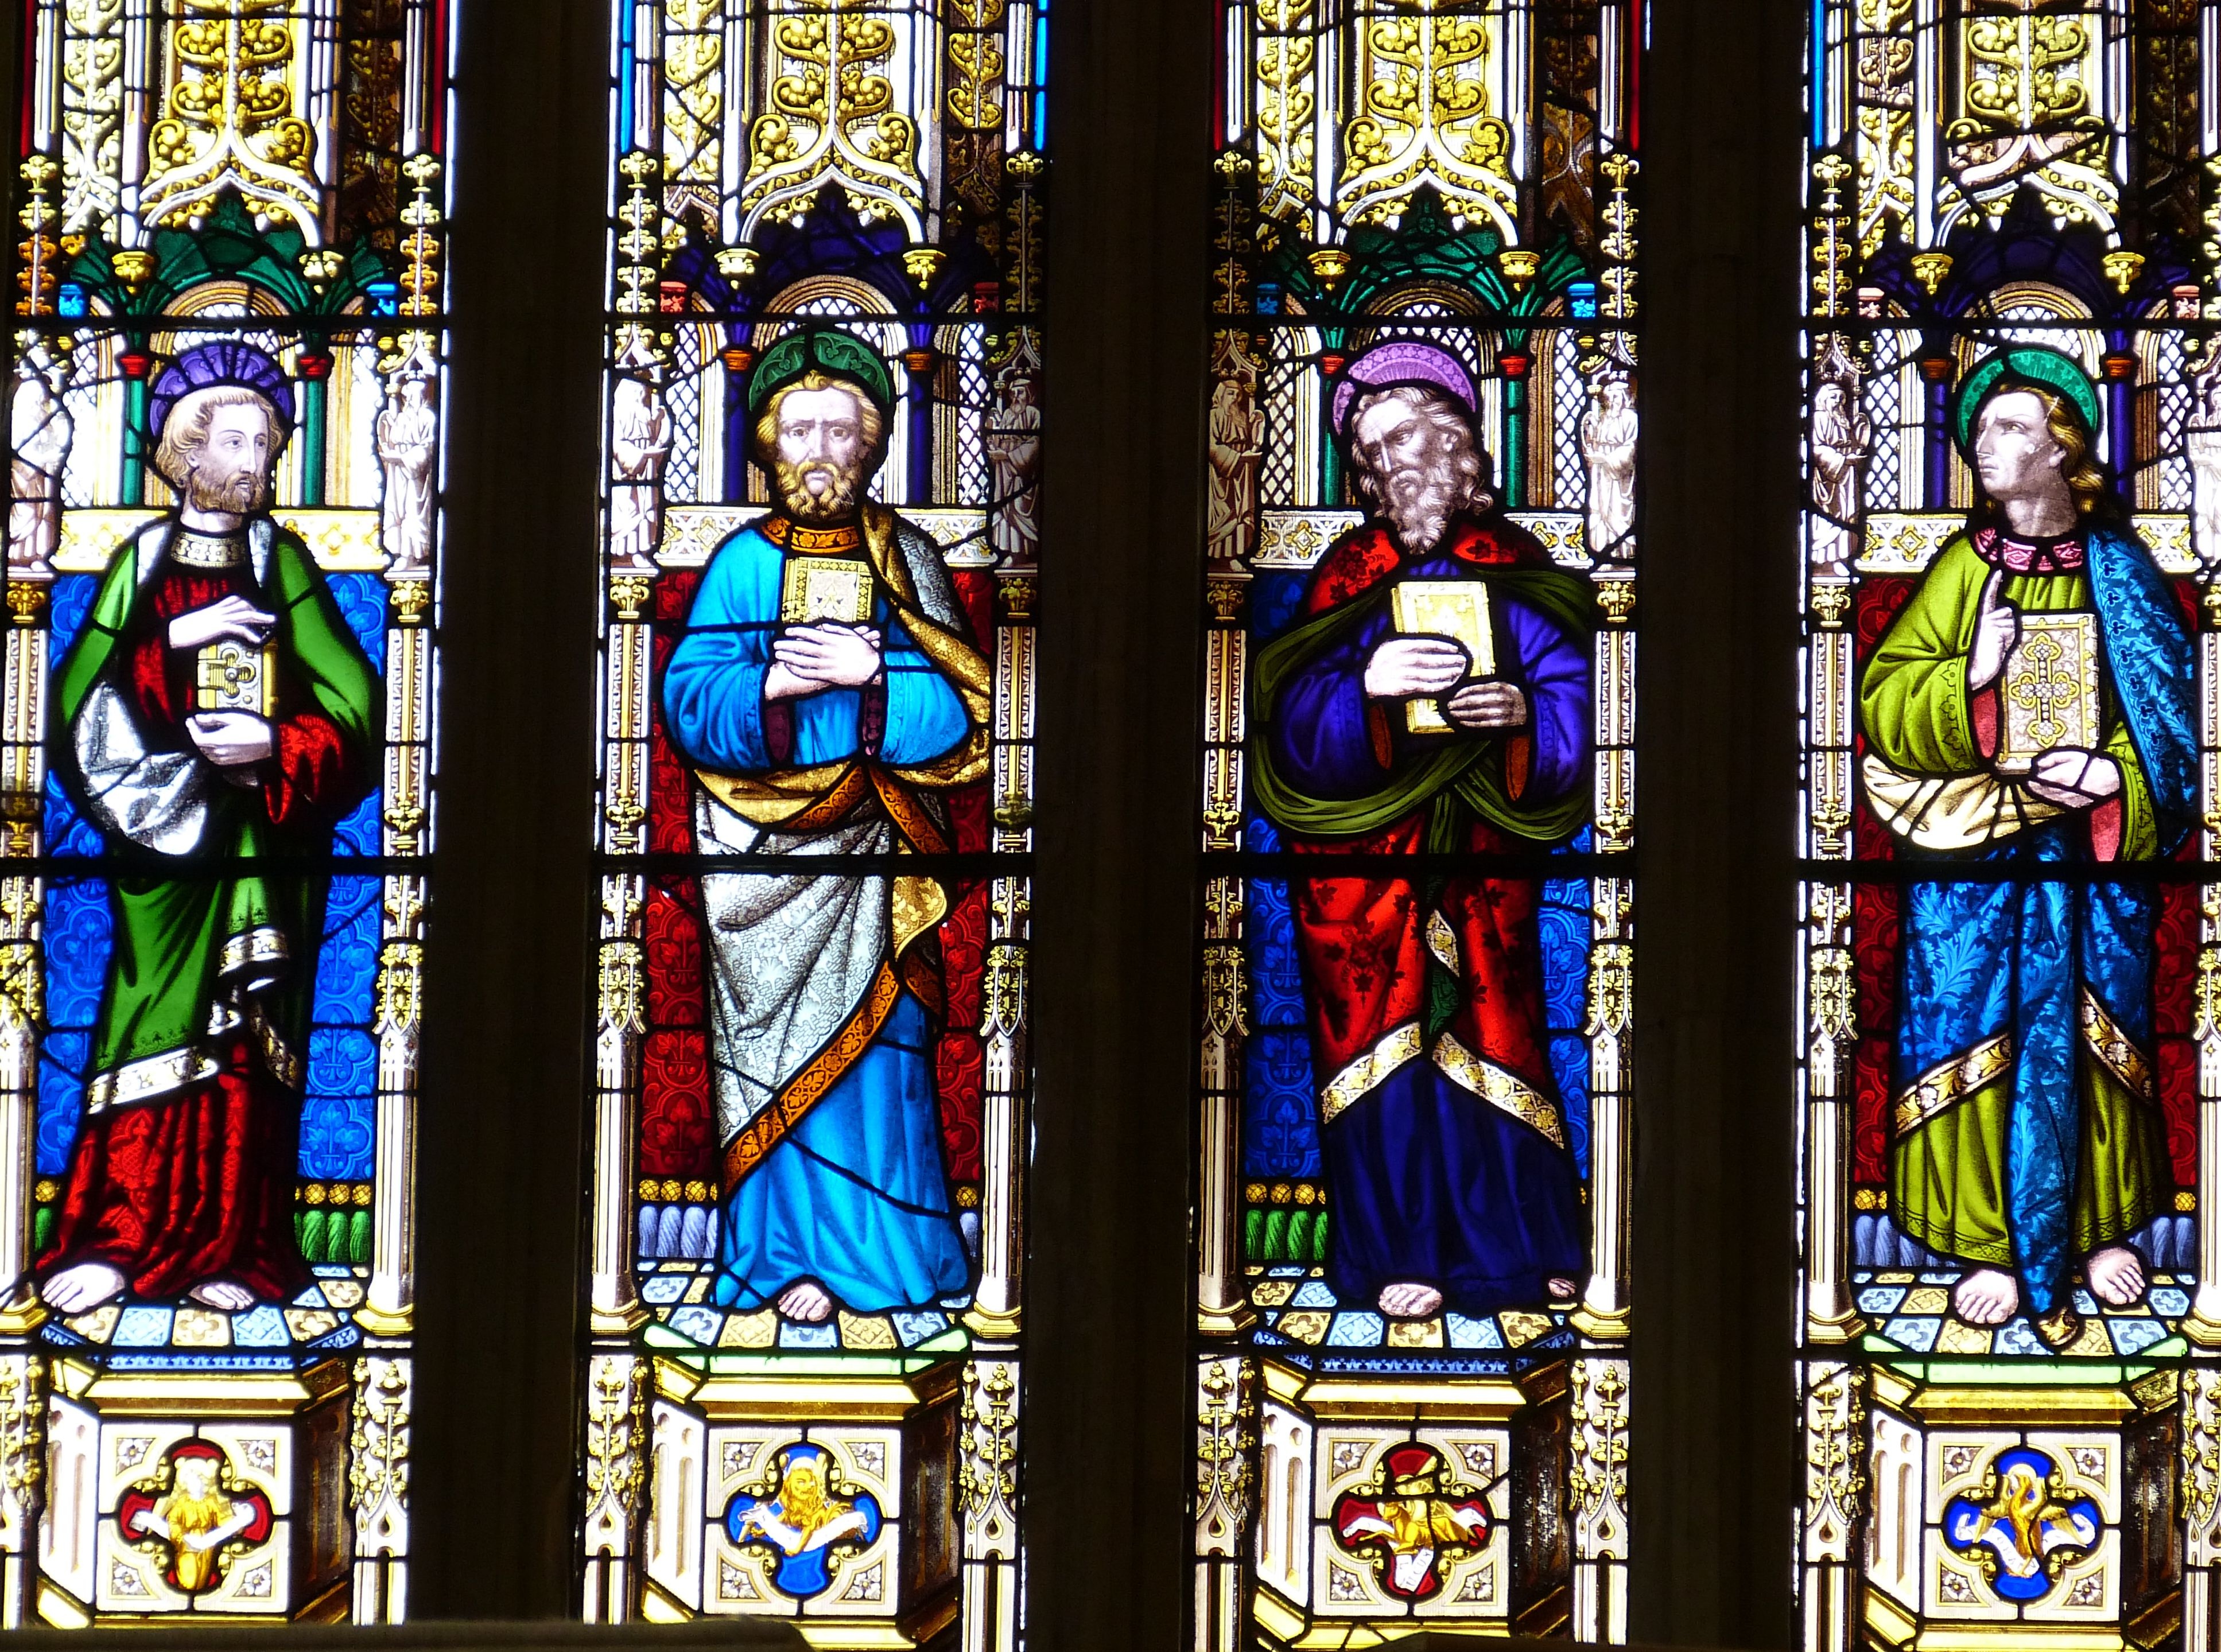
window, glass, church, material, gothic, stained glass, bible, faith, image, gospel, embassy, old window, stained glass window, apostle, church window, evangelists